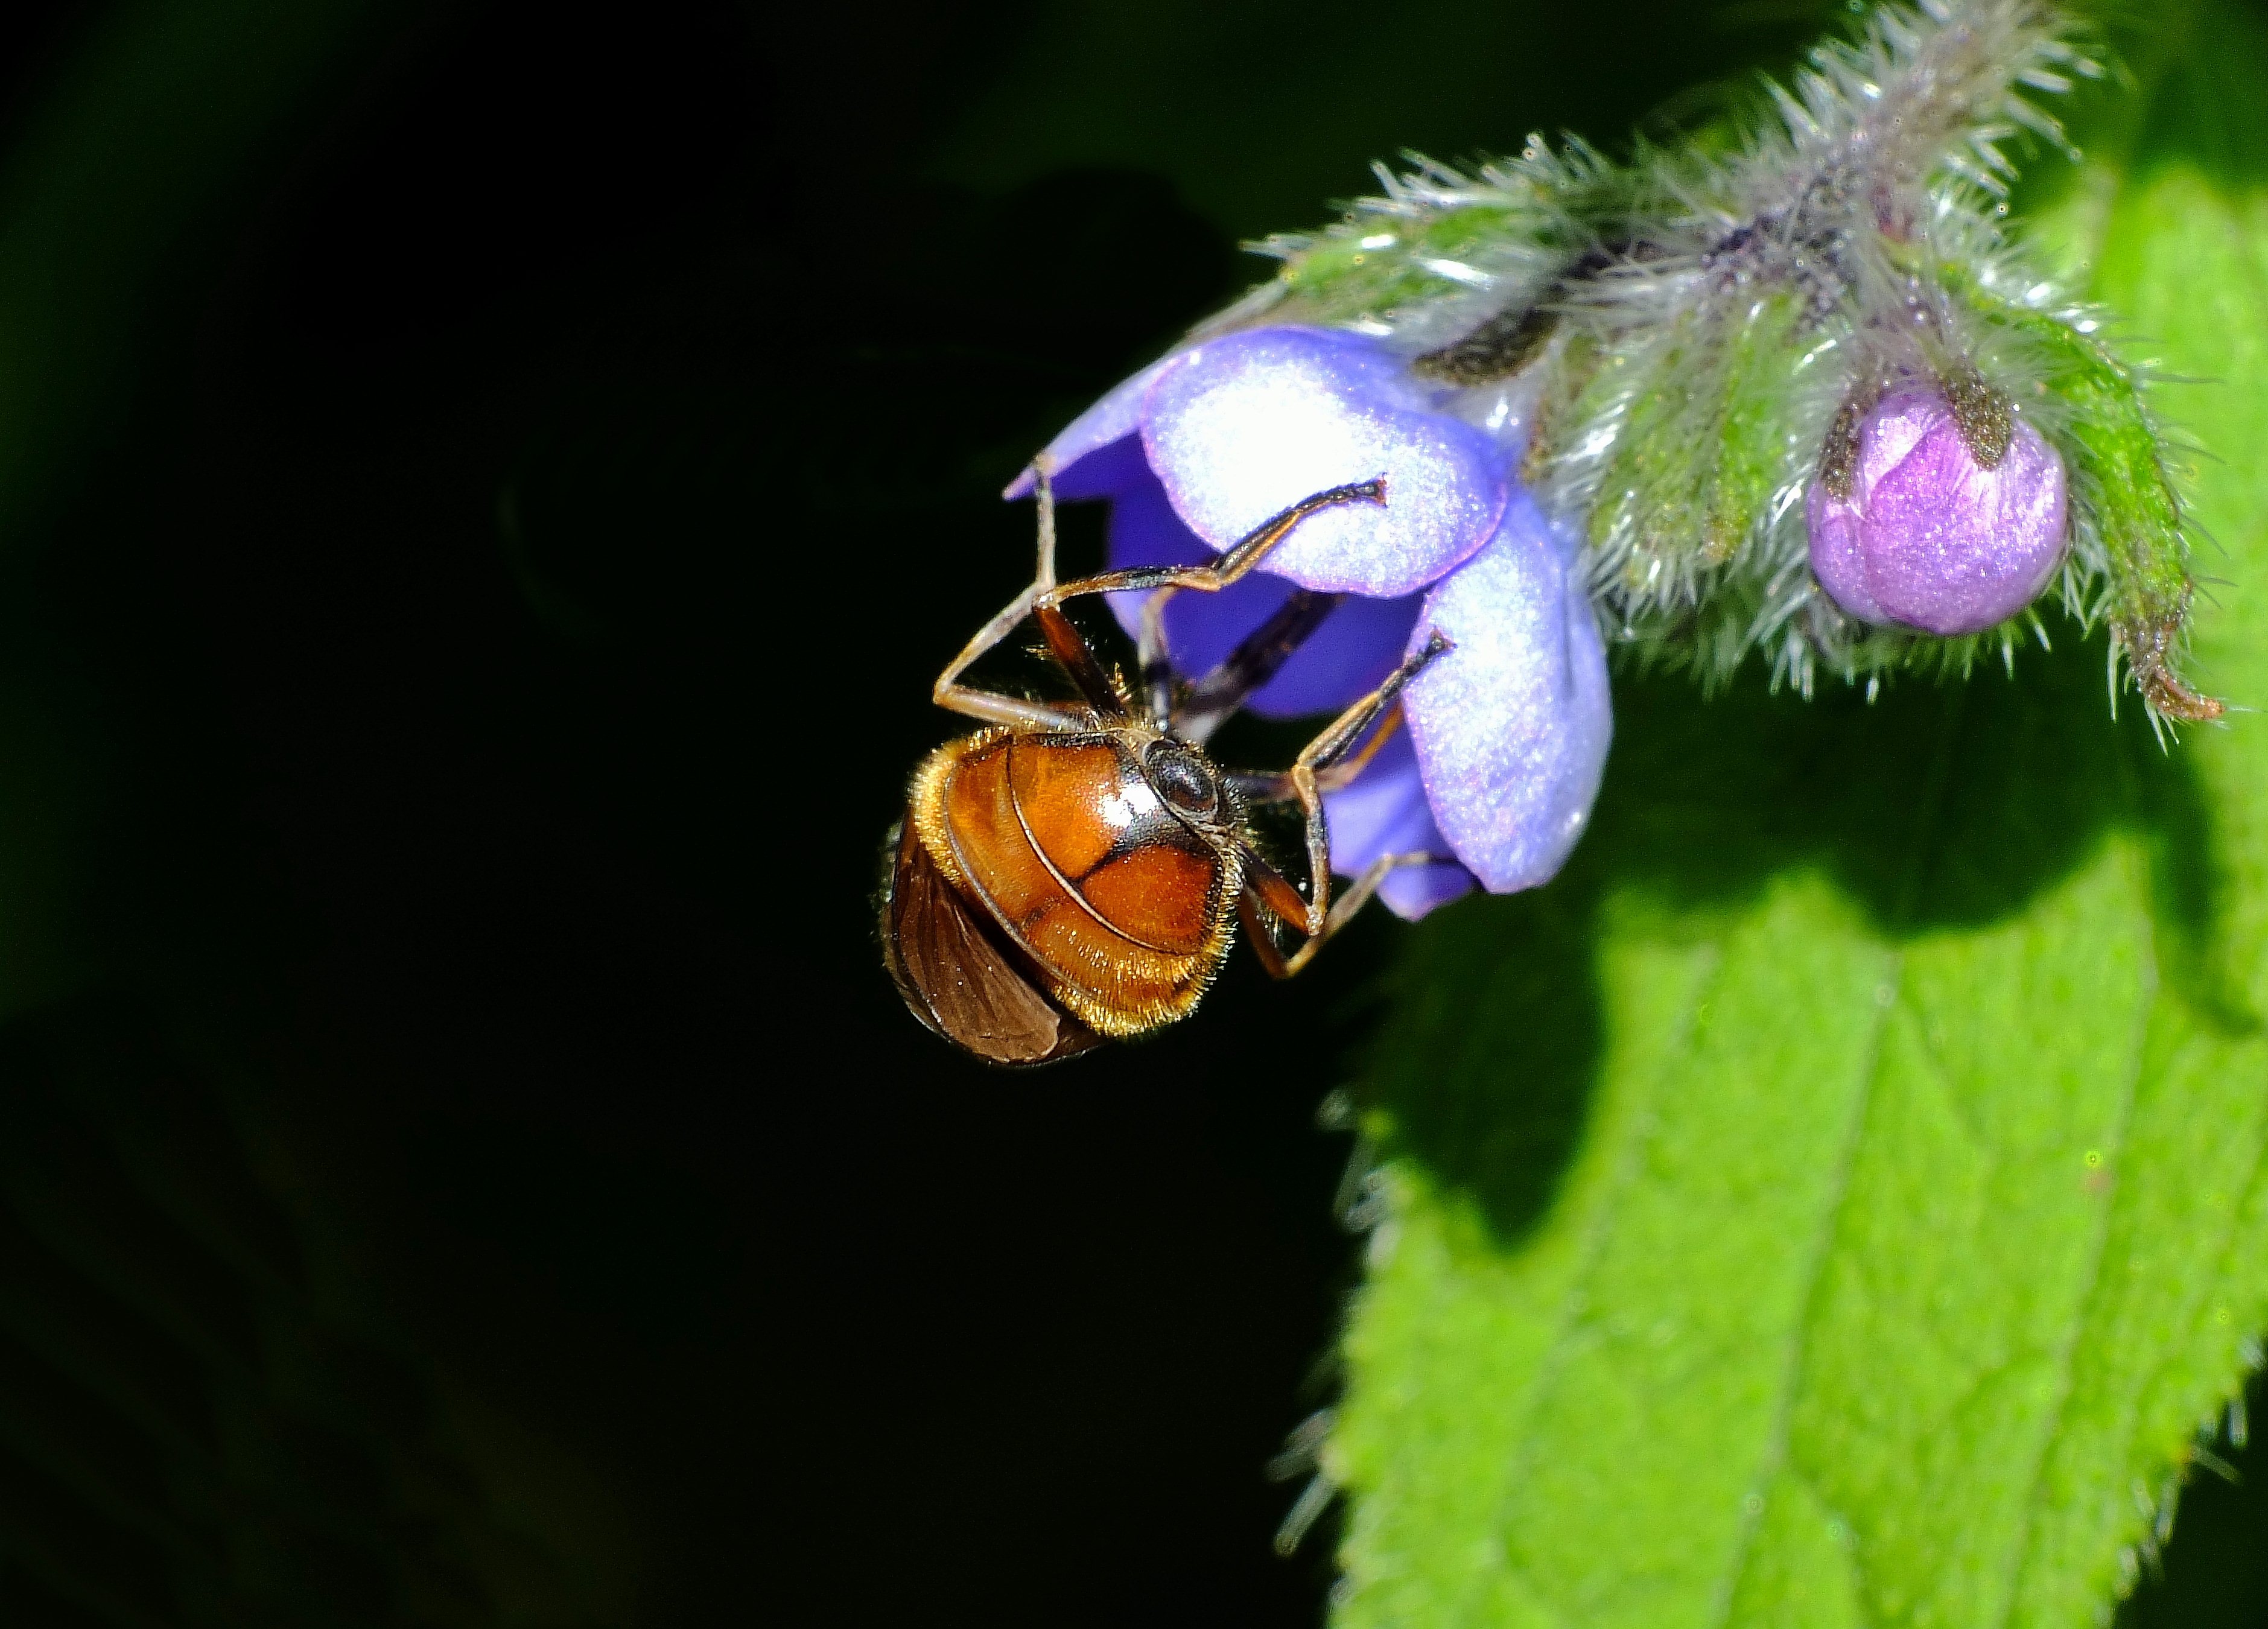
nature, photography, flower, fly, explore, insect, macro, fauna, invertebrate, close up, animals, bee, naturaleza, nectar, ggl1, gaby1, xovesphoto, animales, gphoto, raynox250, fujifilmxs1, macro photography, arthropod, honey bee, leaf beetle, membrane winged insect